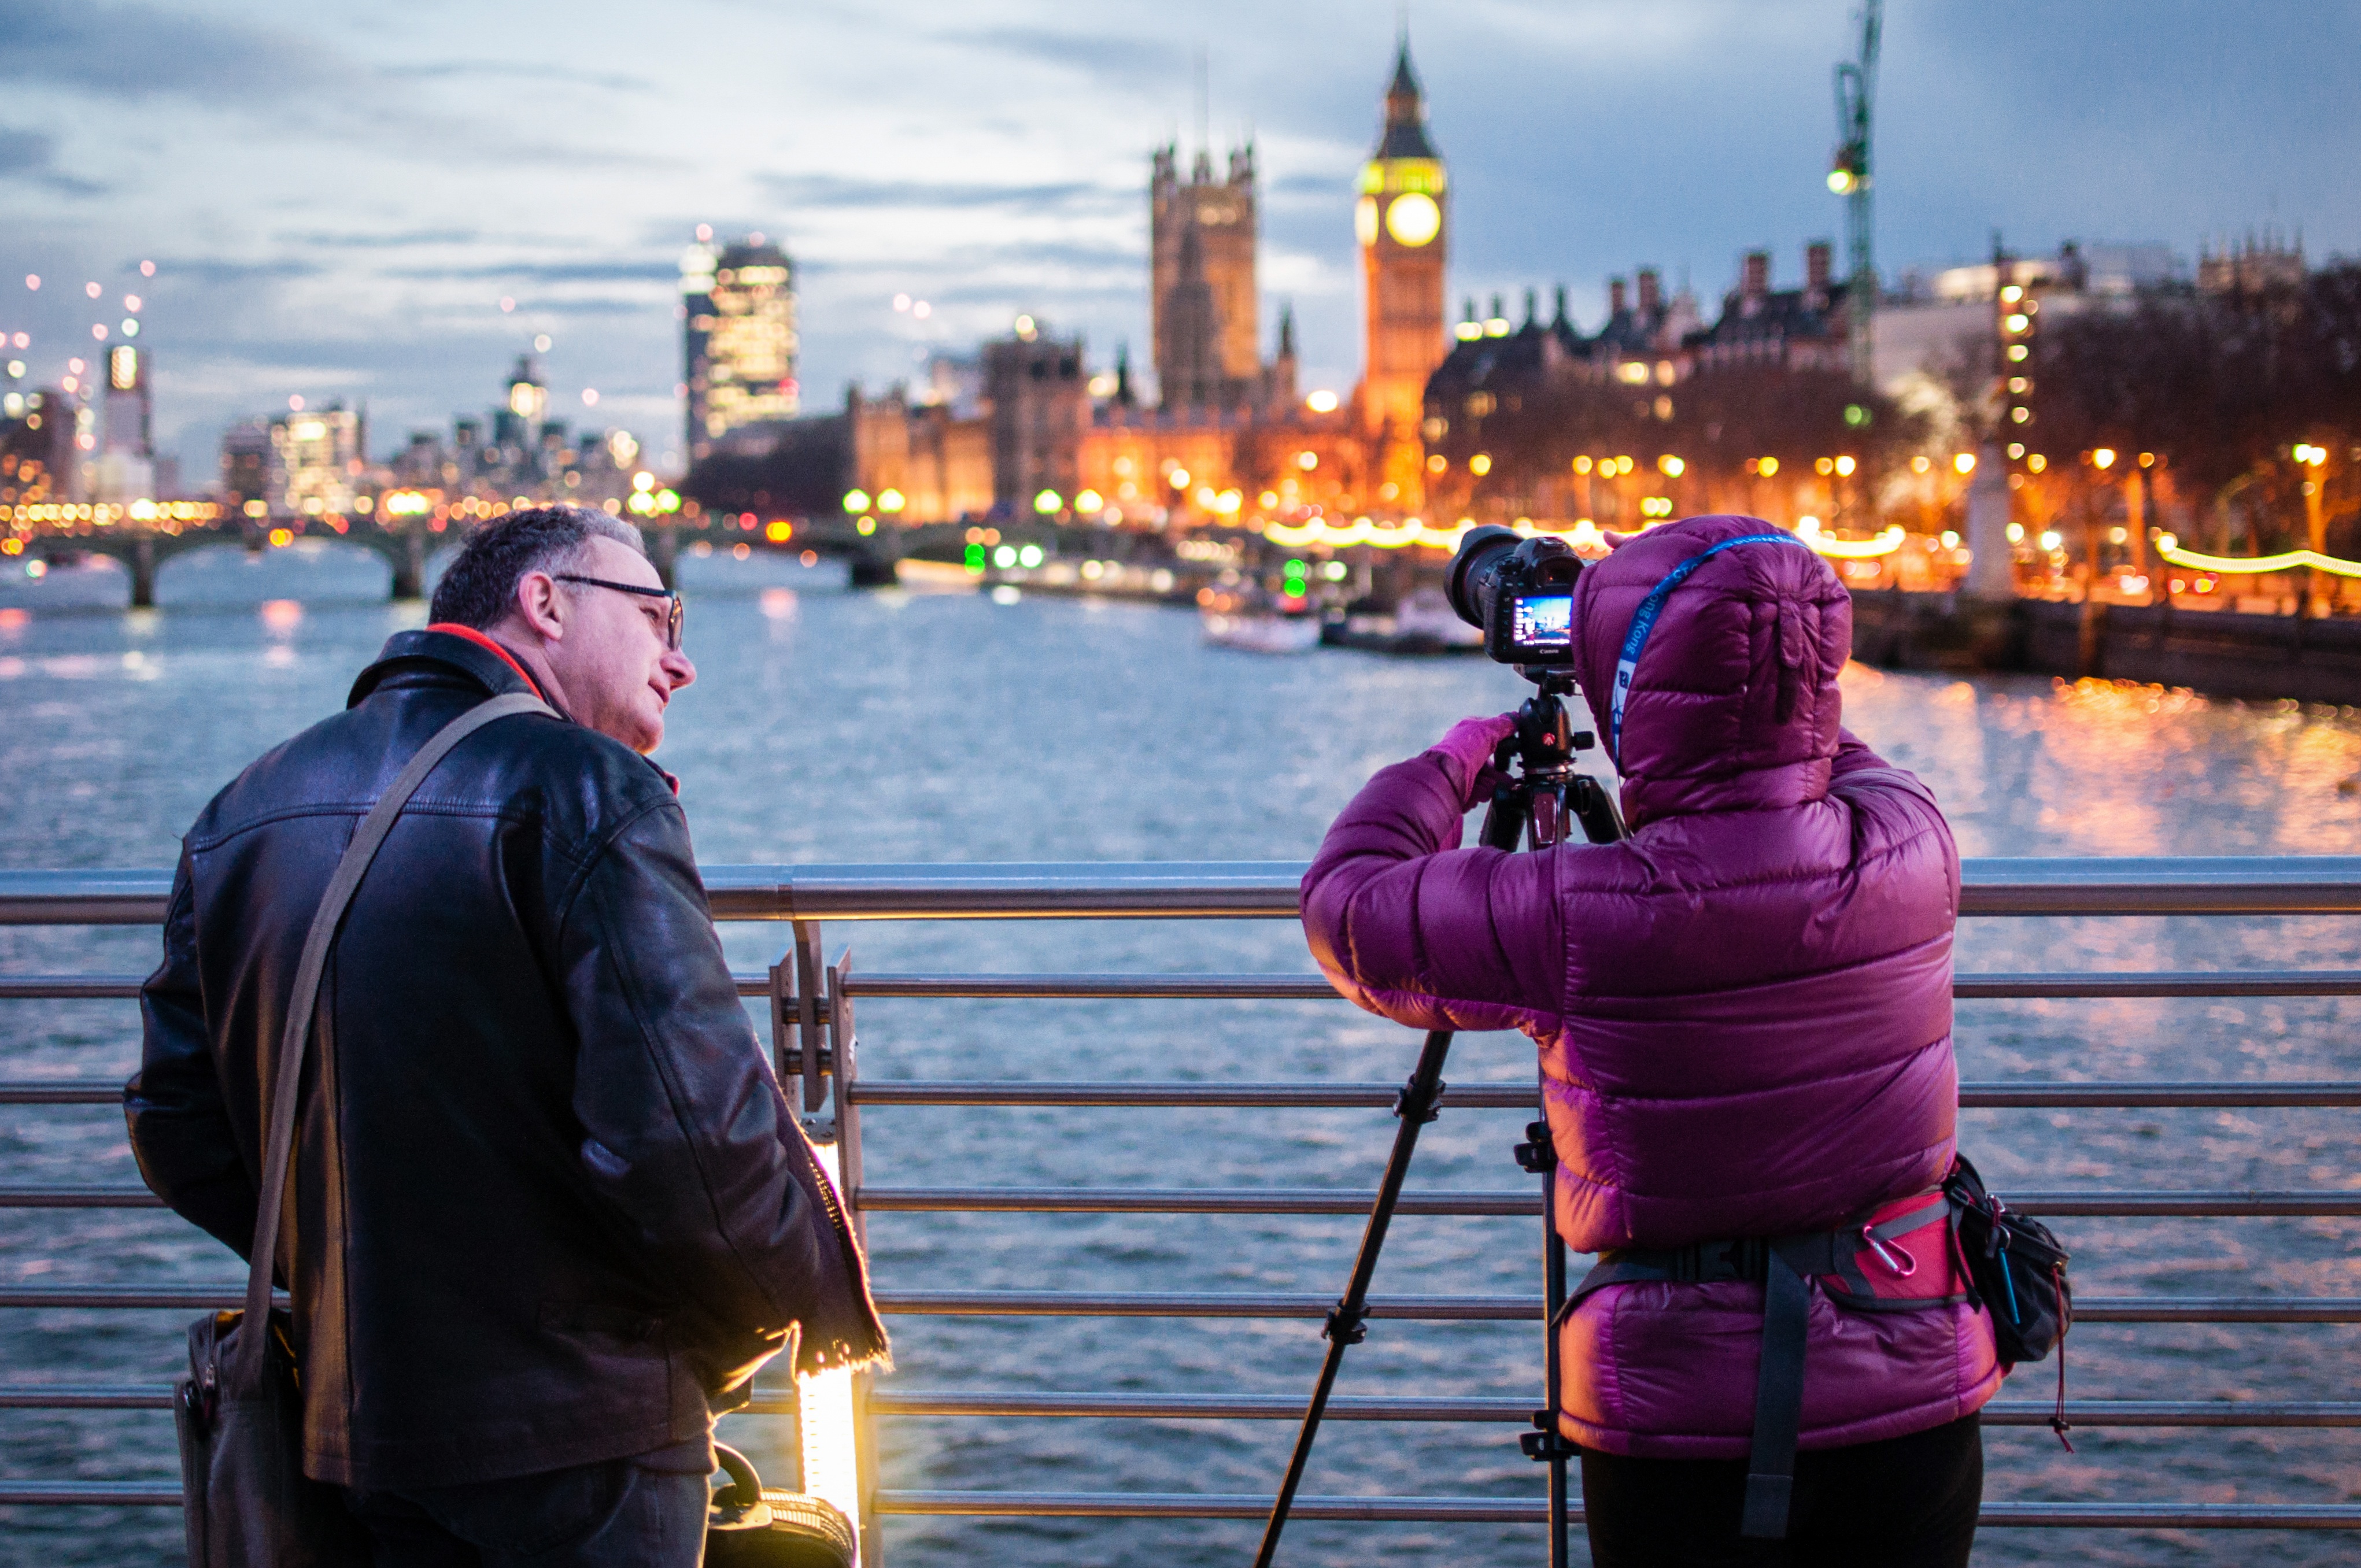
bridge, night, photography, urban, crowd, evening, london